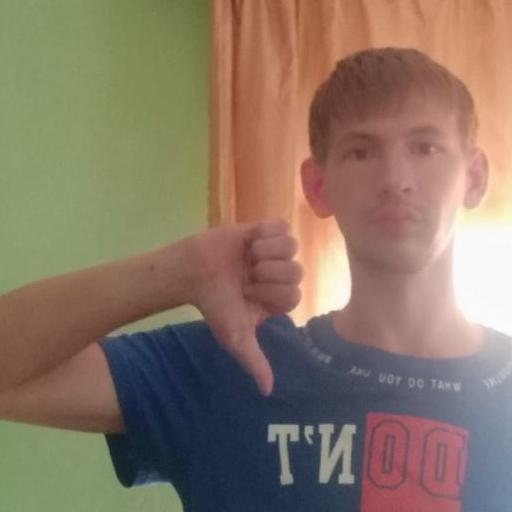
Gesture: dislike